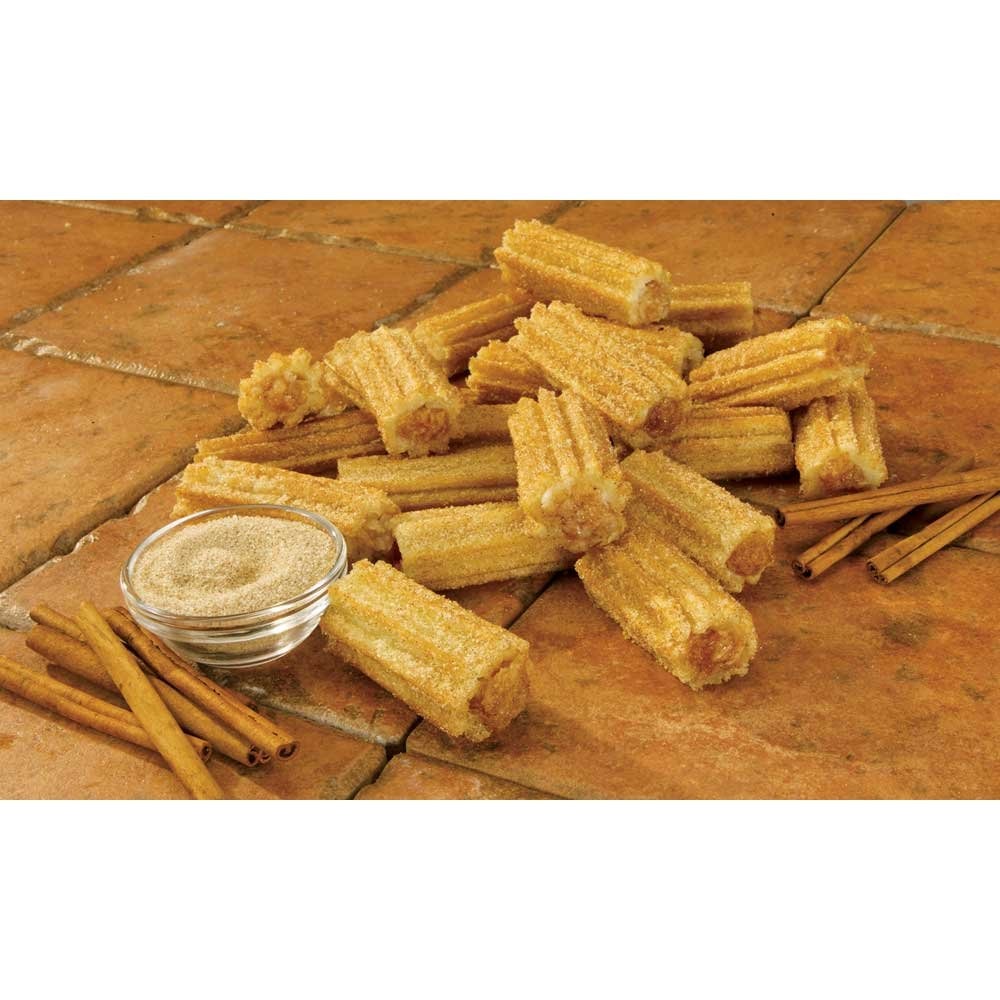
Item Name: Tio Pepes Bite Size L A Churro Piece -- 500 per case.
Value: 43.75
Unit: Ounce

Price: 100.75